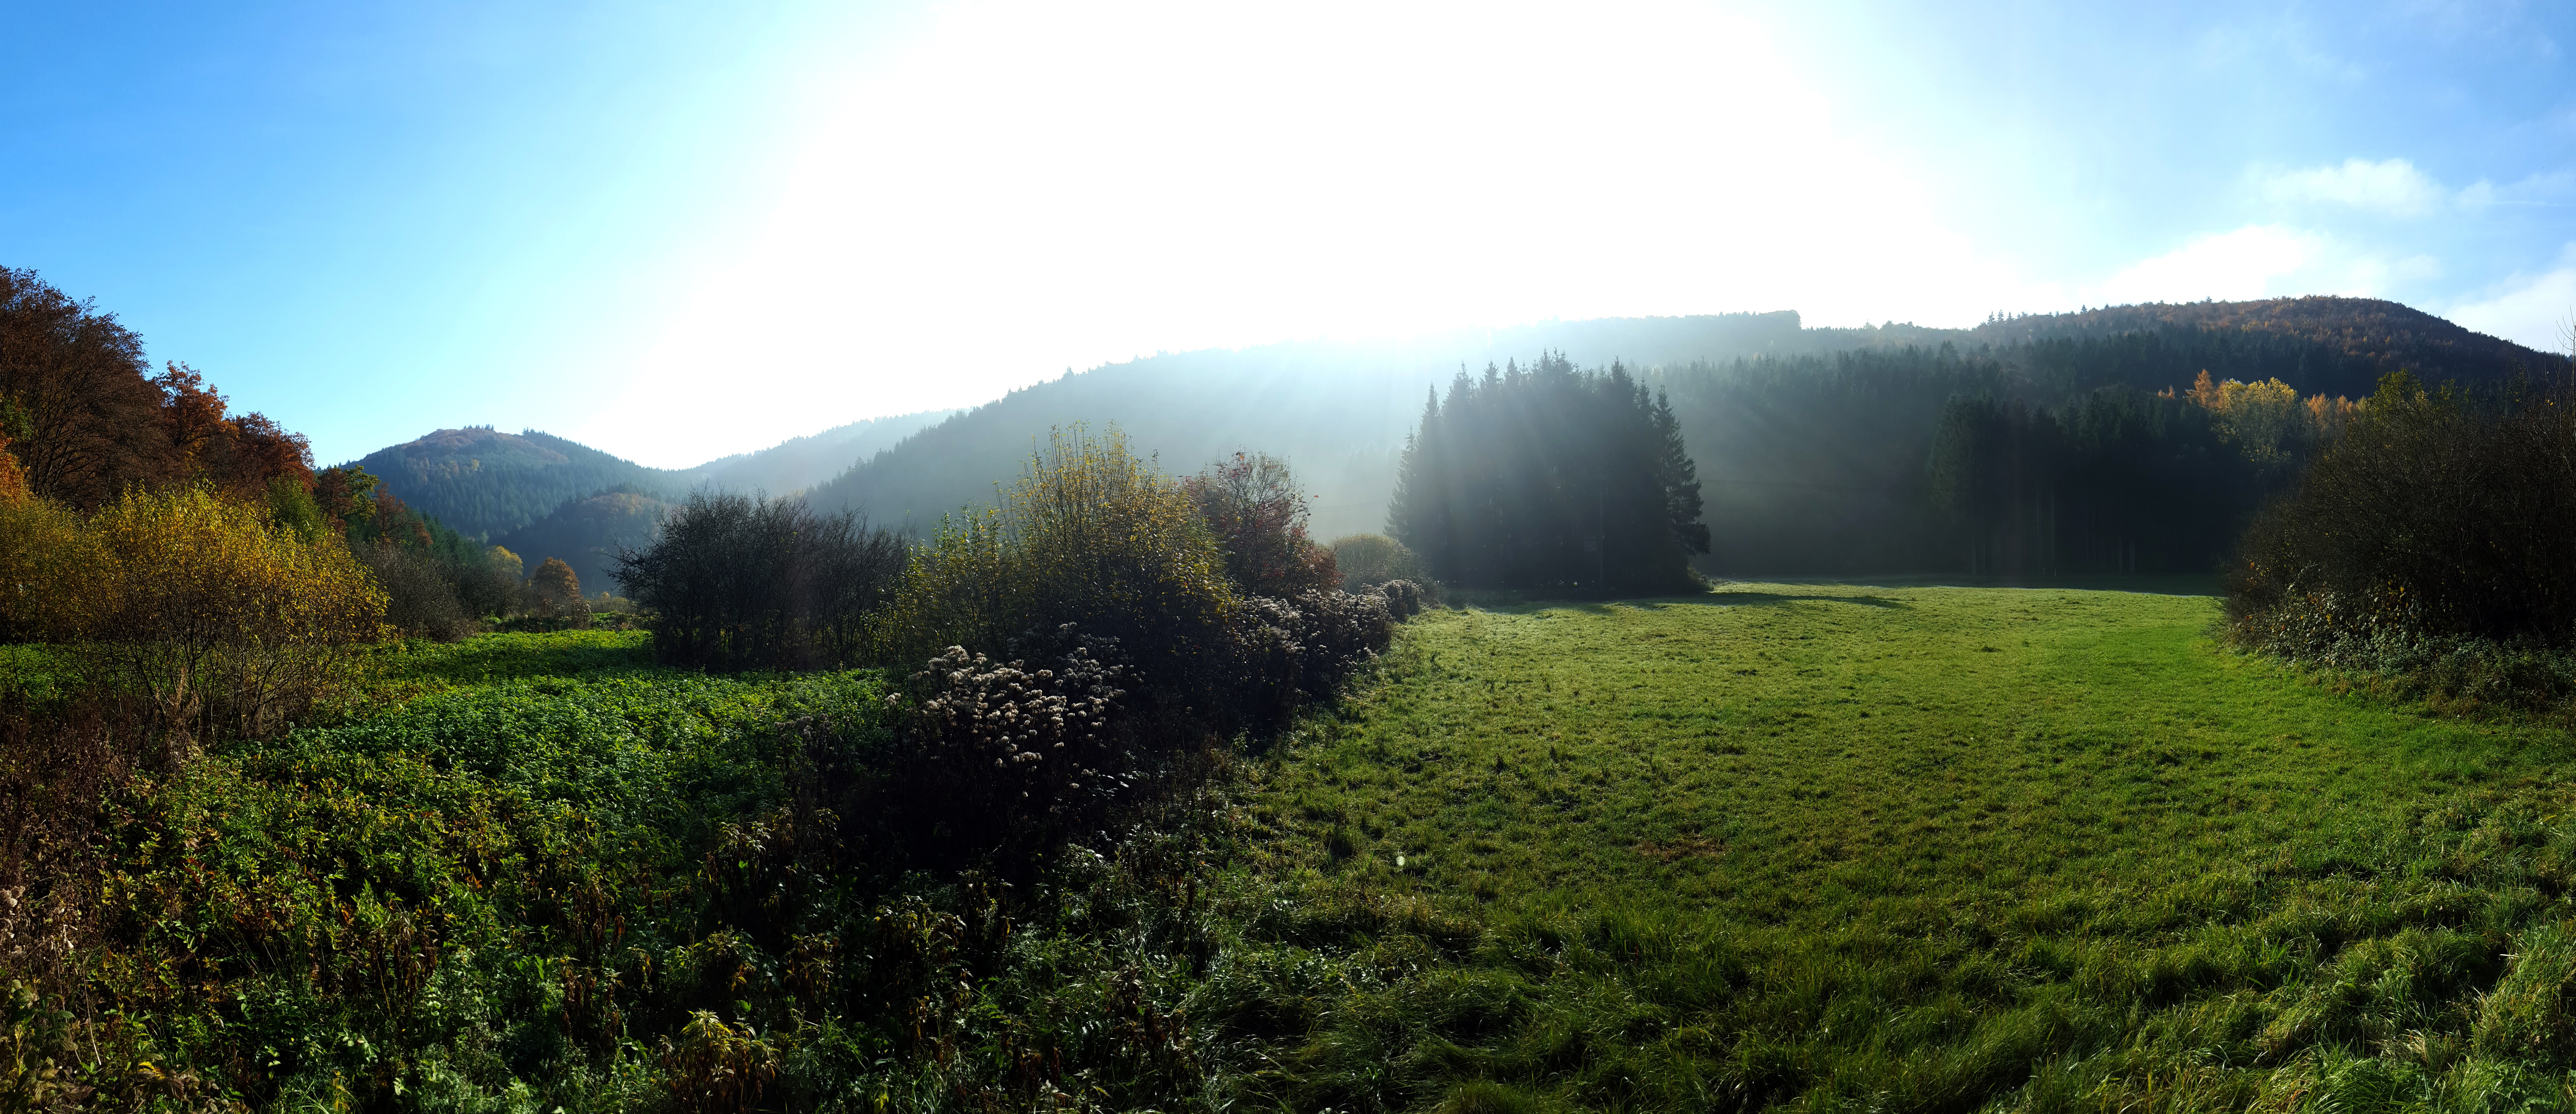
landscape, nature, forest, wilderness, mountain, meadow, sunlight, hill, lake, valley, mountain range, green, hike, autumn, reservoir, highland, terrain, ridge, alps, plateau, germany, loch, eifel, ecosystem, geographical feature, atmospheric phenomenon, mountainous landforms